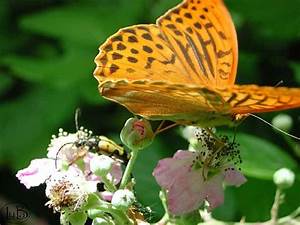
Label: butterfly